Palace

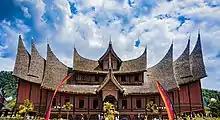
Pagaruyung Palace

Armenia has many palaces from its various historical periods. The Erebuni fortress in Yerevan has a grand royal palace constructed in 782 B.C. by King Argisthi. The palace at Erebuni is one of the earliest examples of an Urartian palace.